2012 Football League Cup final

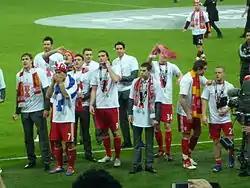
The Liverpool players celebrating their victory after the trophy presentation

Liverpool's victory meant they won the trophy for the eighth time, extending their record number of victories in the competition. Midfielder Stewart Downing was awarded the Alan Hardaker Trophy as the man of the match. Liverpool manager Kenny Dalglish was delighted to have won the League Cup and was adamant that the club would continue to win trophies: "Although we have won something today, that is not us finished, we don't want to stop here. We want to keep going. We've won it and we are going to really enjoy it. I know how much the players have enjoyed it and it gives you a wee flavour to come back and do it again." The victory meant that Dalglish became the seventh manager to win all three major domestic trophies in English football. Goalscorer Dirk Kuyt was equally delighted to have won the competition: "We wanted this so desperately, this is why I came to Anfield. To get my first medal is great." Meanwhile, captain Steven Gerrard had mixed emotions, due to his cousin Anthony Gerrard missing the deciding penalty: "One of Anthony or I was going to be sad, one was going to be celebrating. It happens. I've got mixed emotions at the moment because I feel for Anthony and Cardiff."